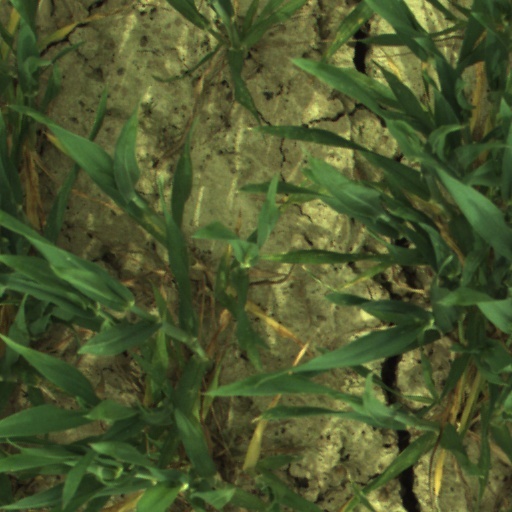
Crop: wheat